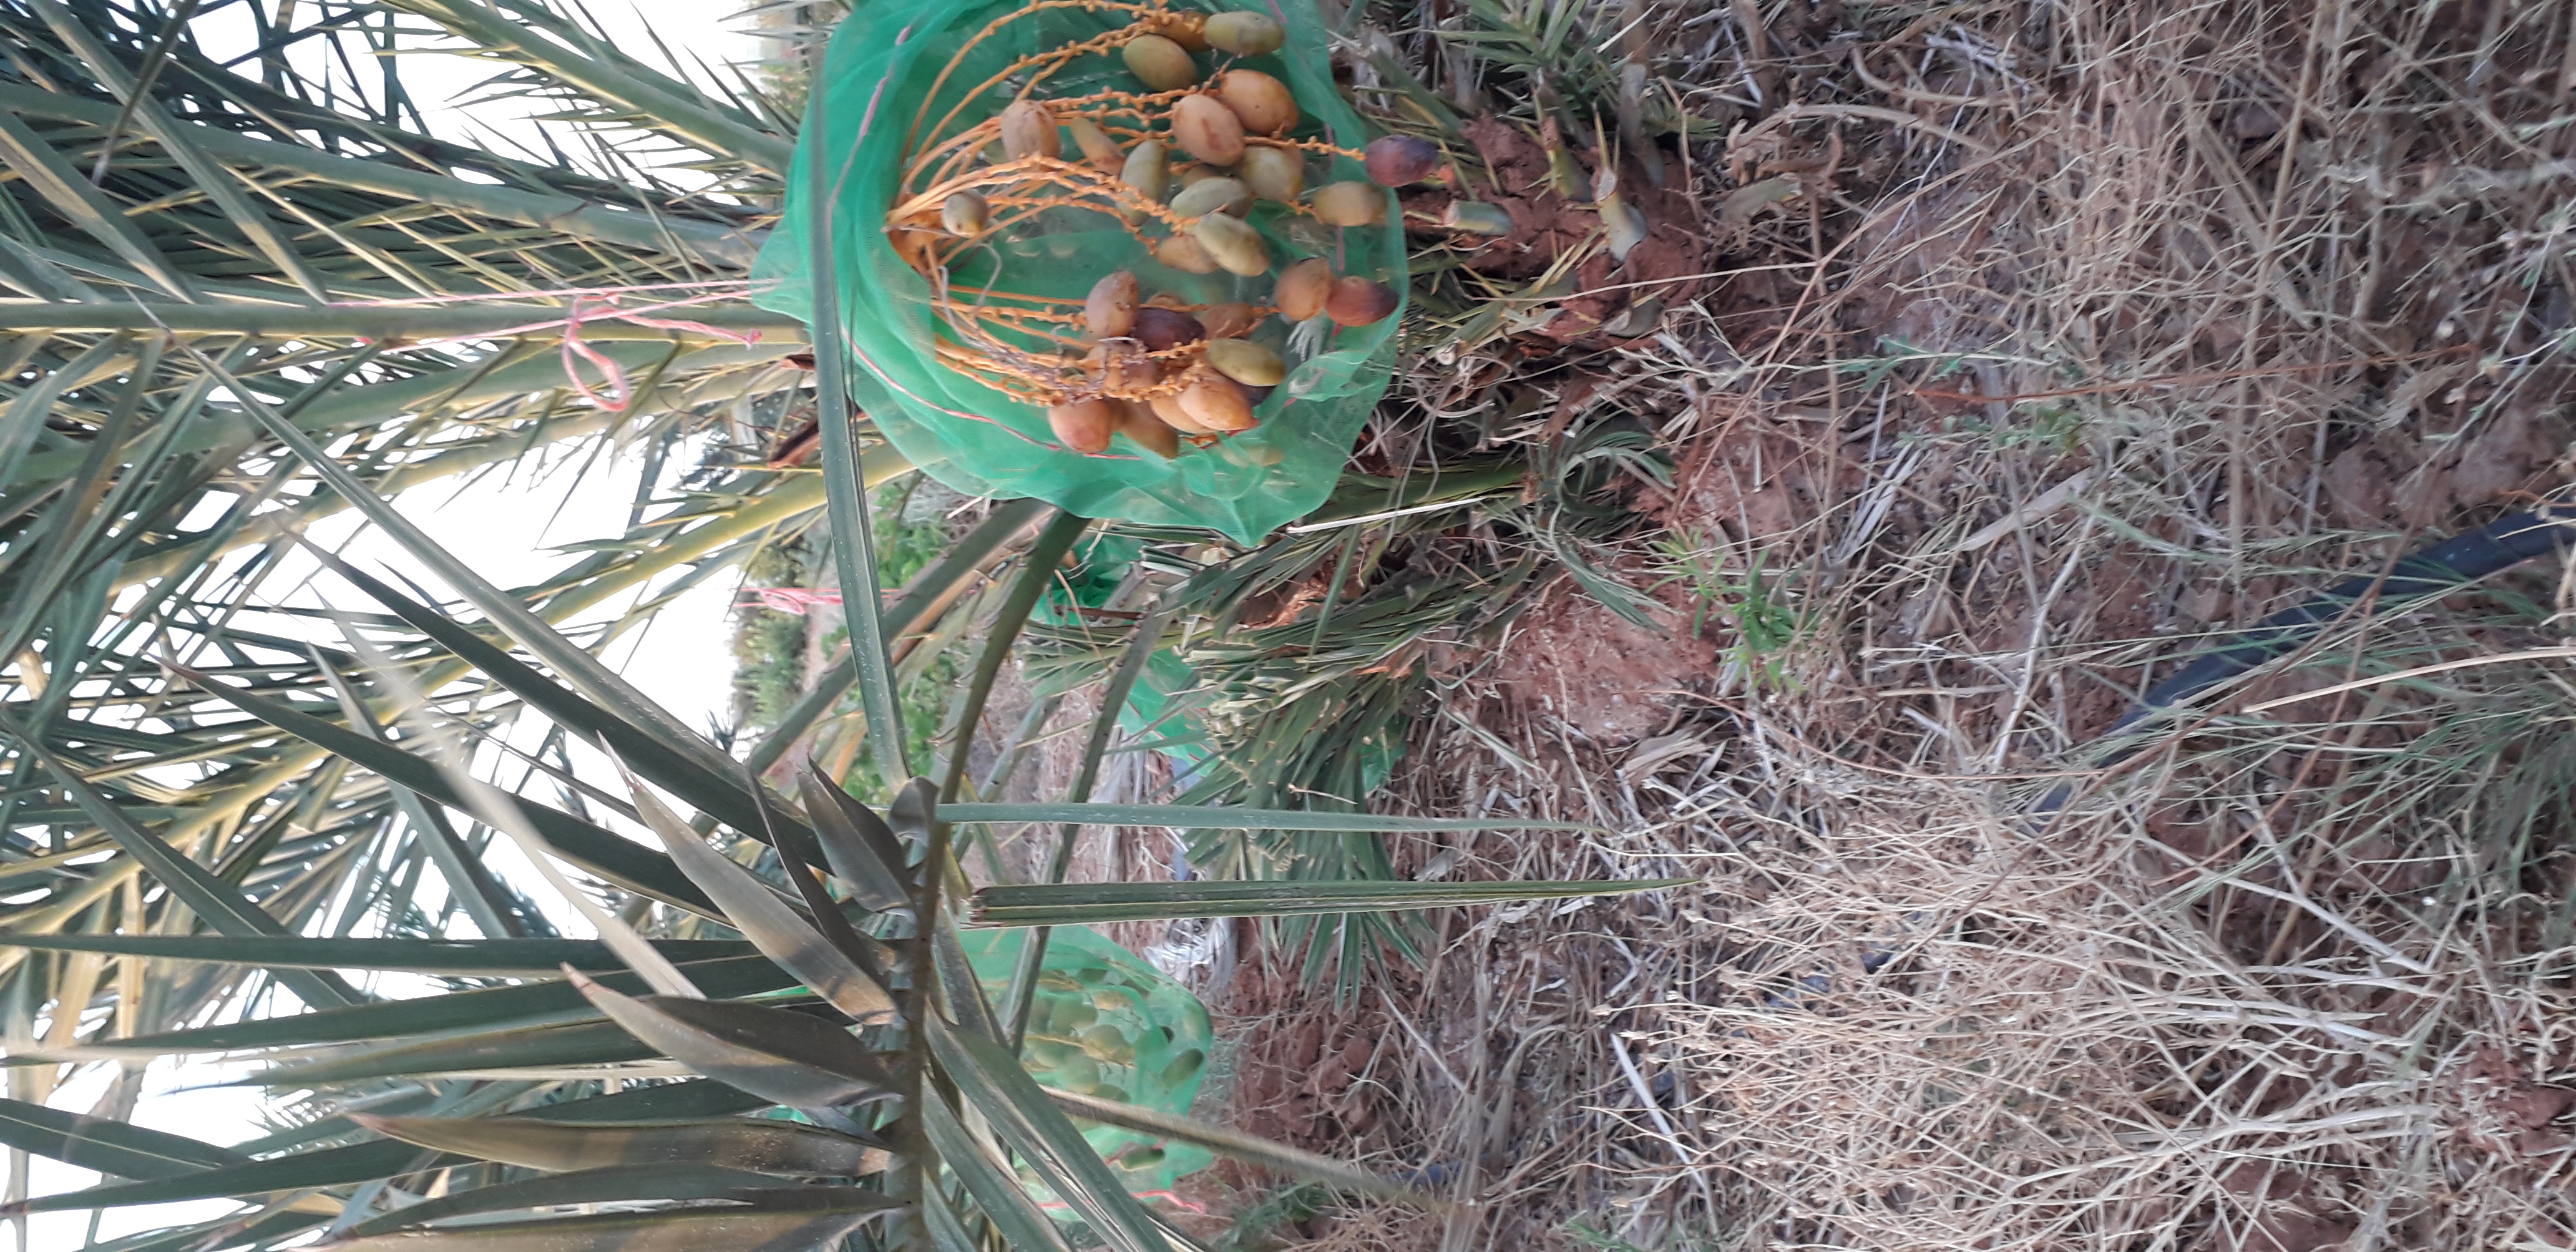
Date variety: Boumajhoul